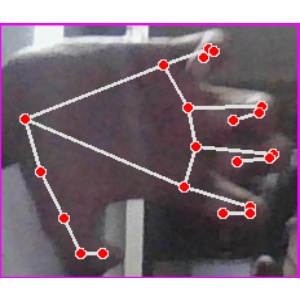
अक्षर: त